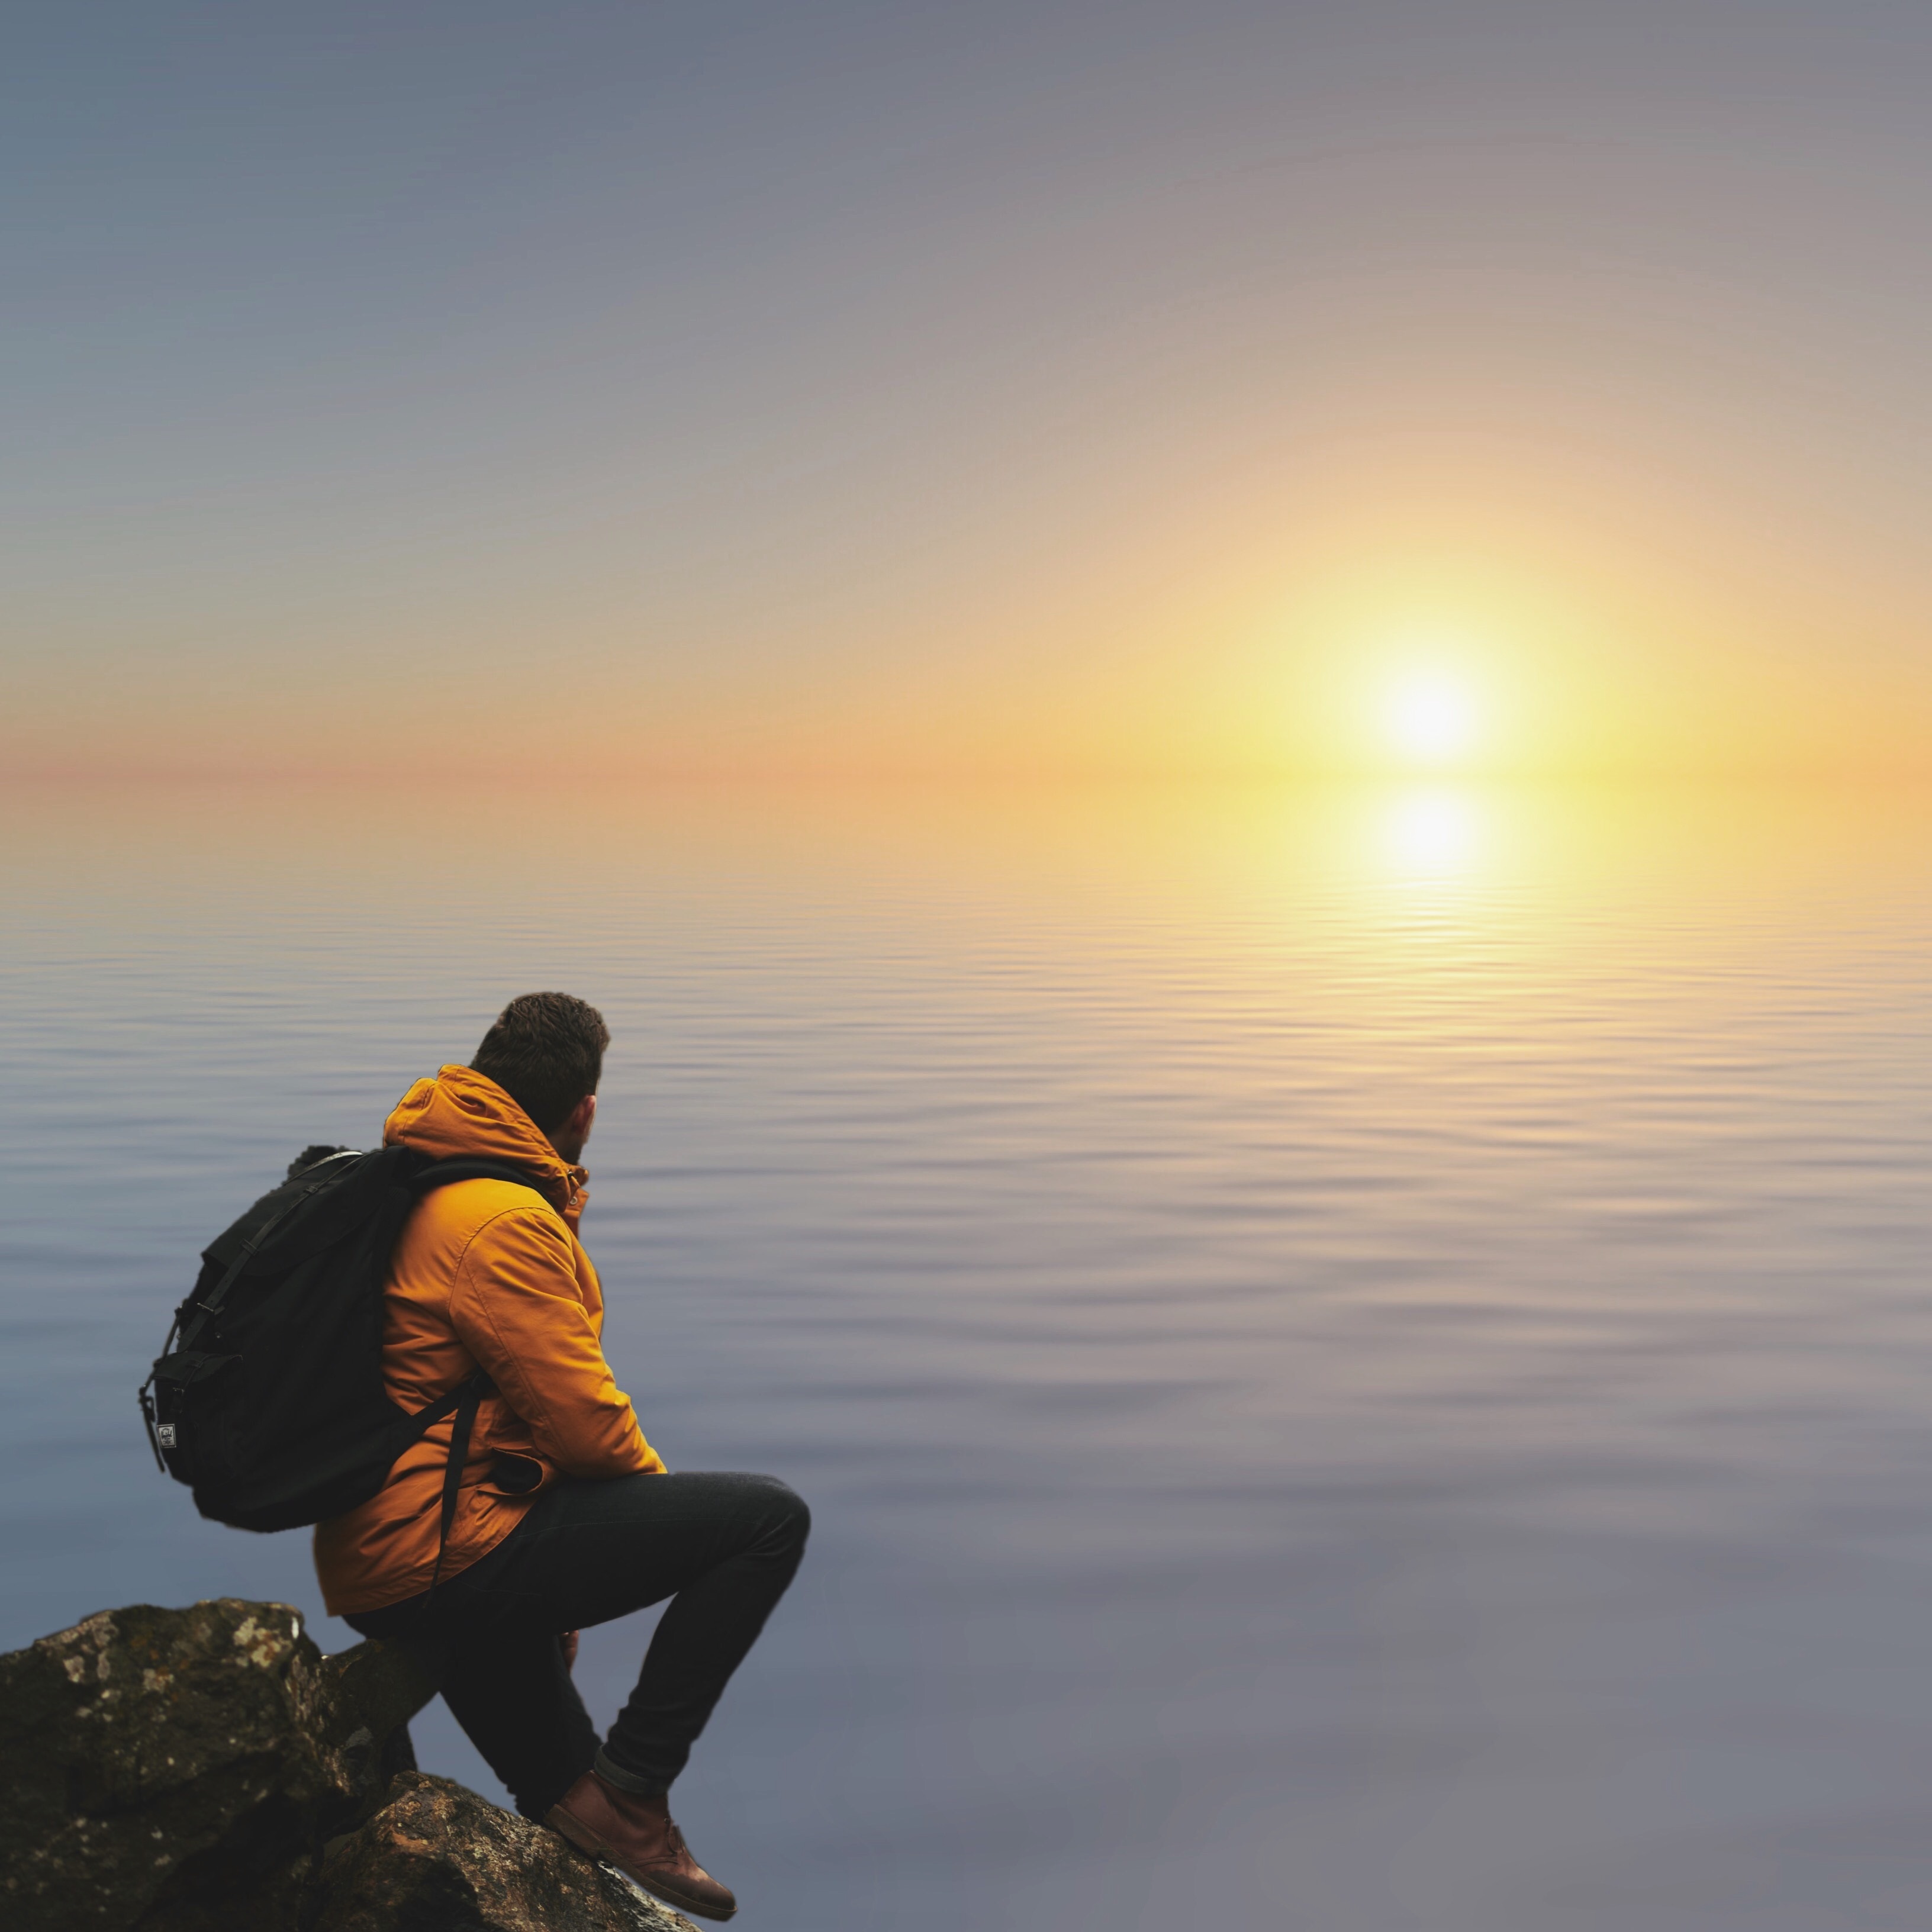
man, beach, sea, coast, water, outdoor, sand, ocean, horizon, person, cloud, sky, girl, sun, sunrise, sunset, sunlight, morning, shore, wave, vacation, thinking, evening, reflection, calm, arctic, fun